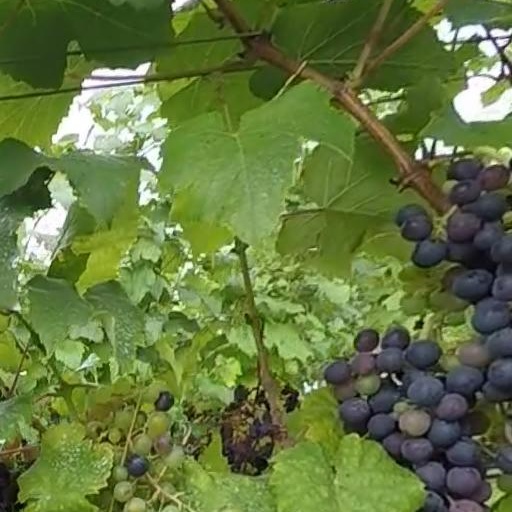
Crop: grape